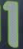
Number: 1